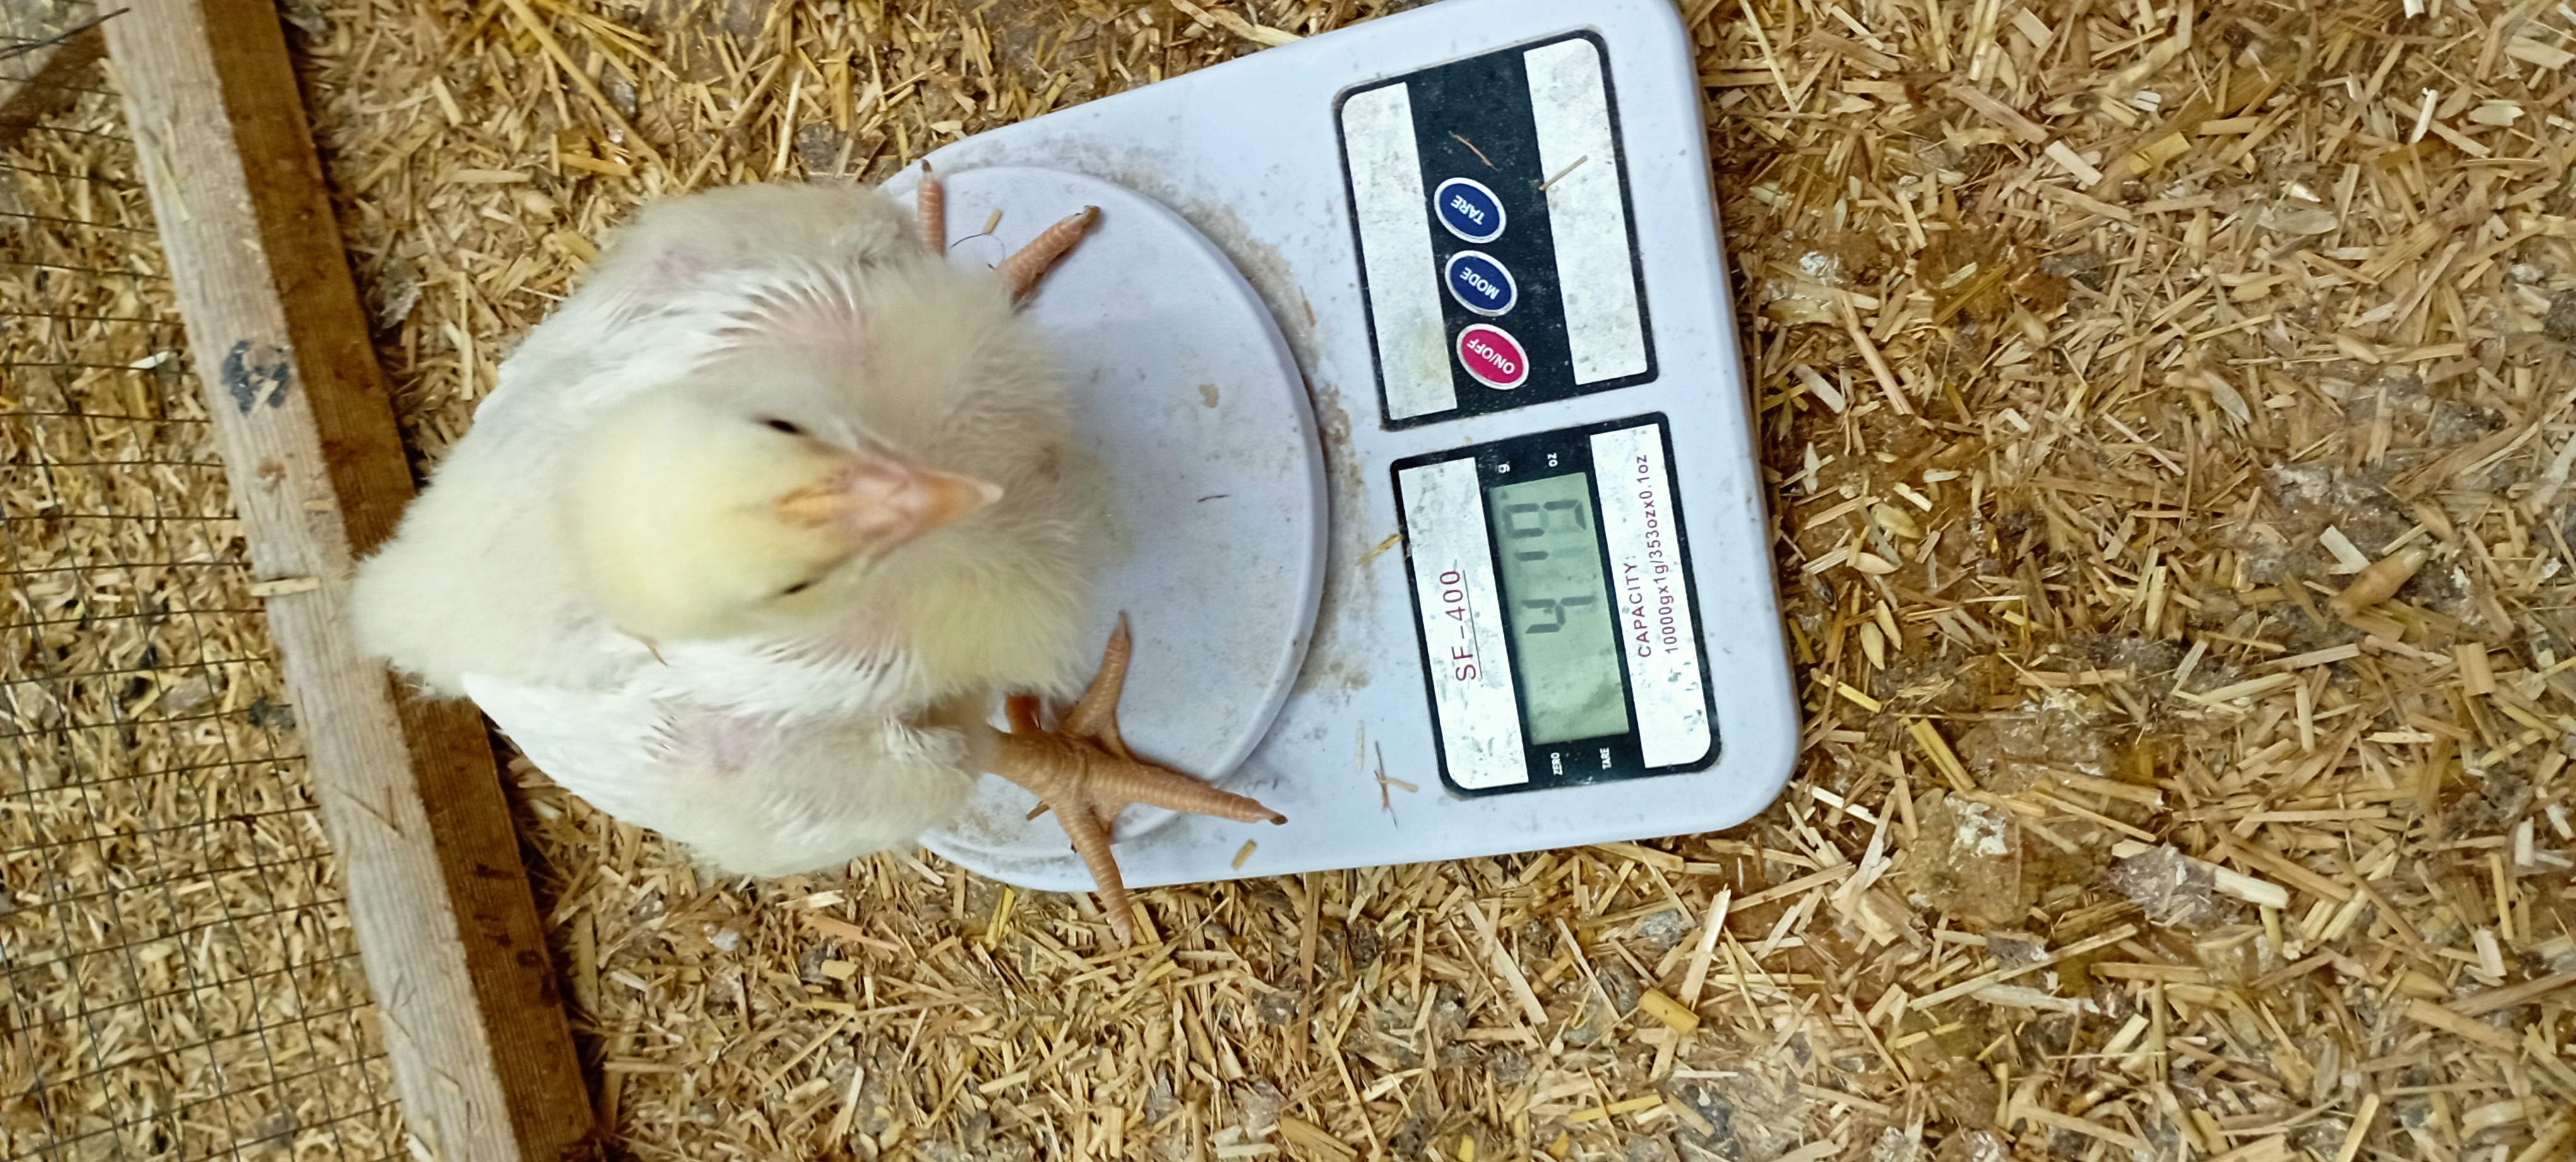
Weight: 420 g